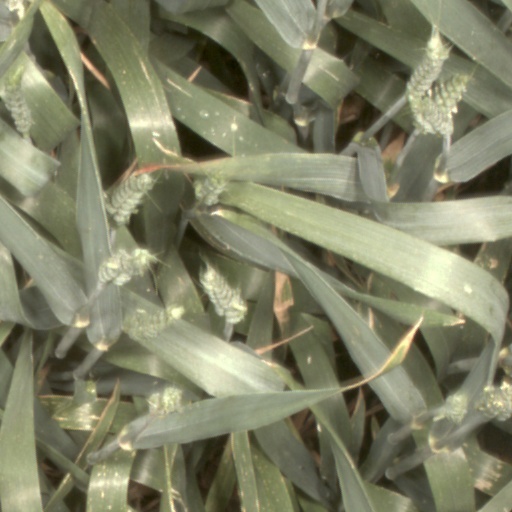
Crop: wheat